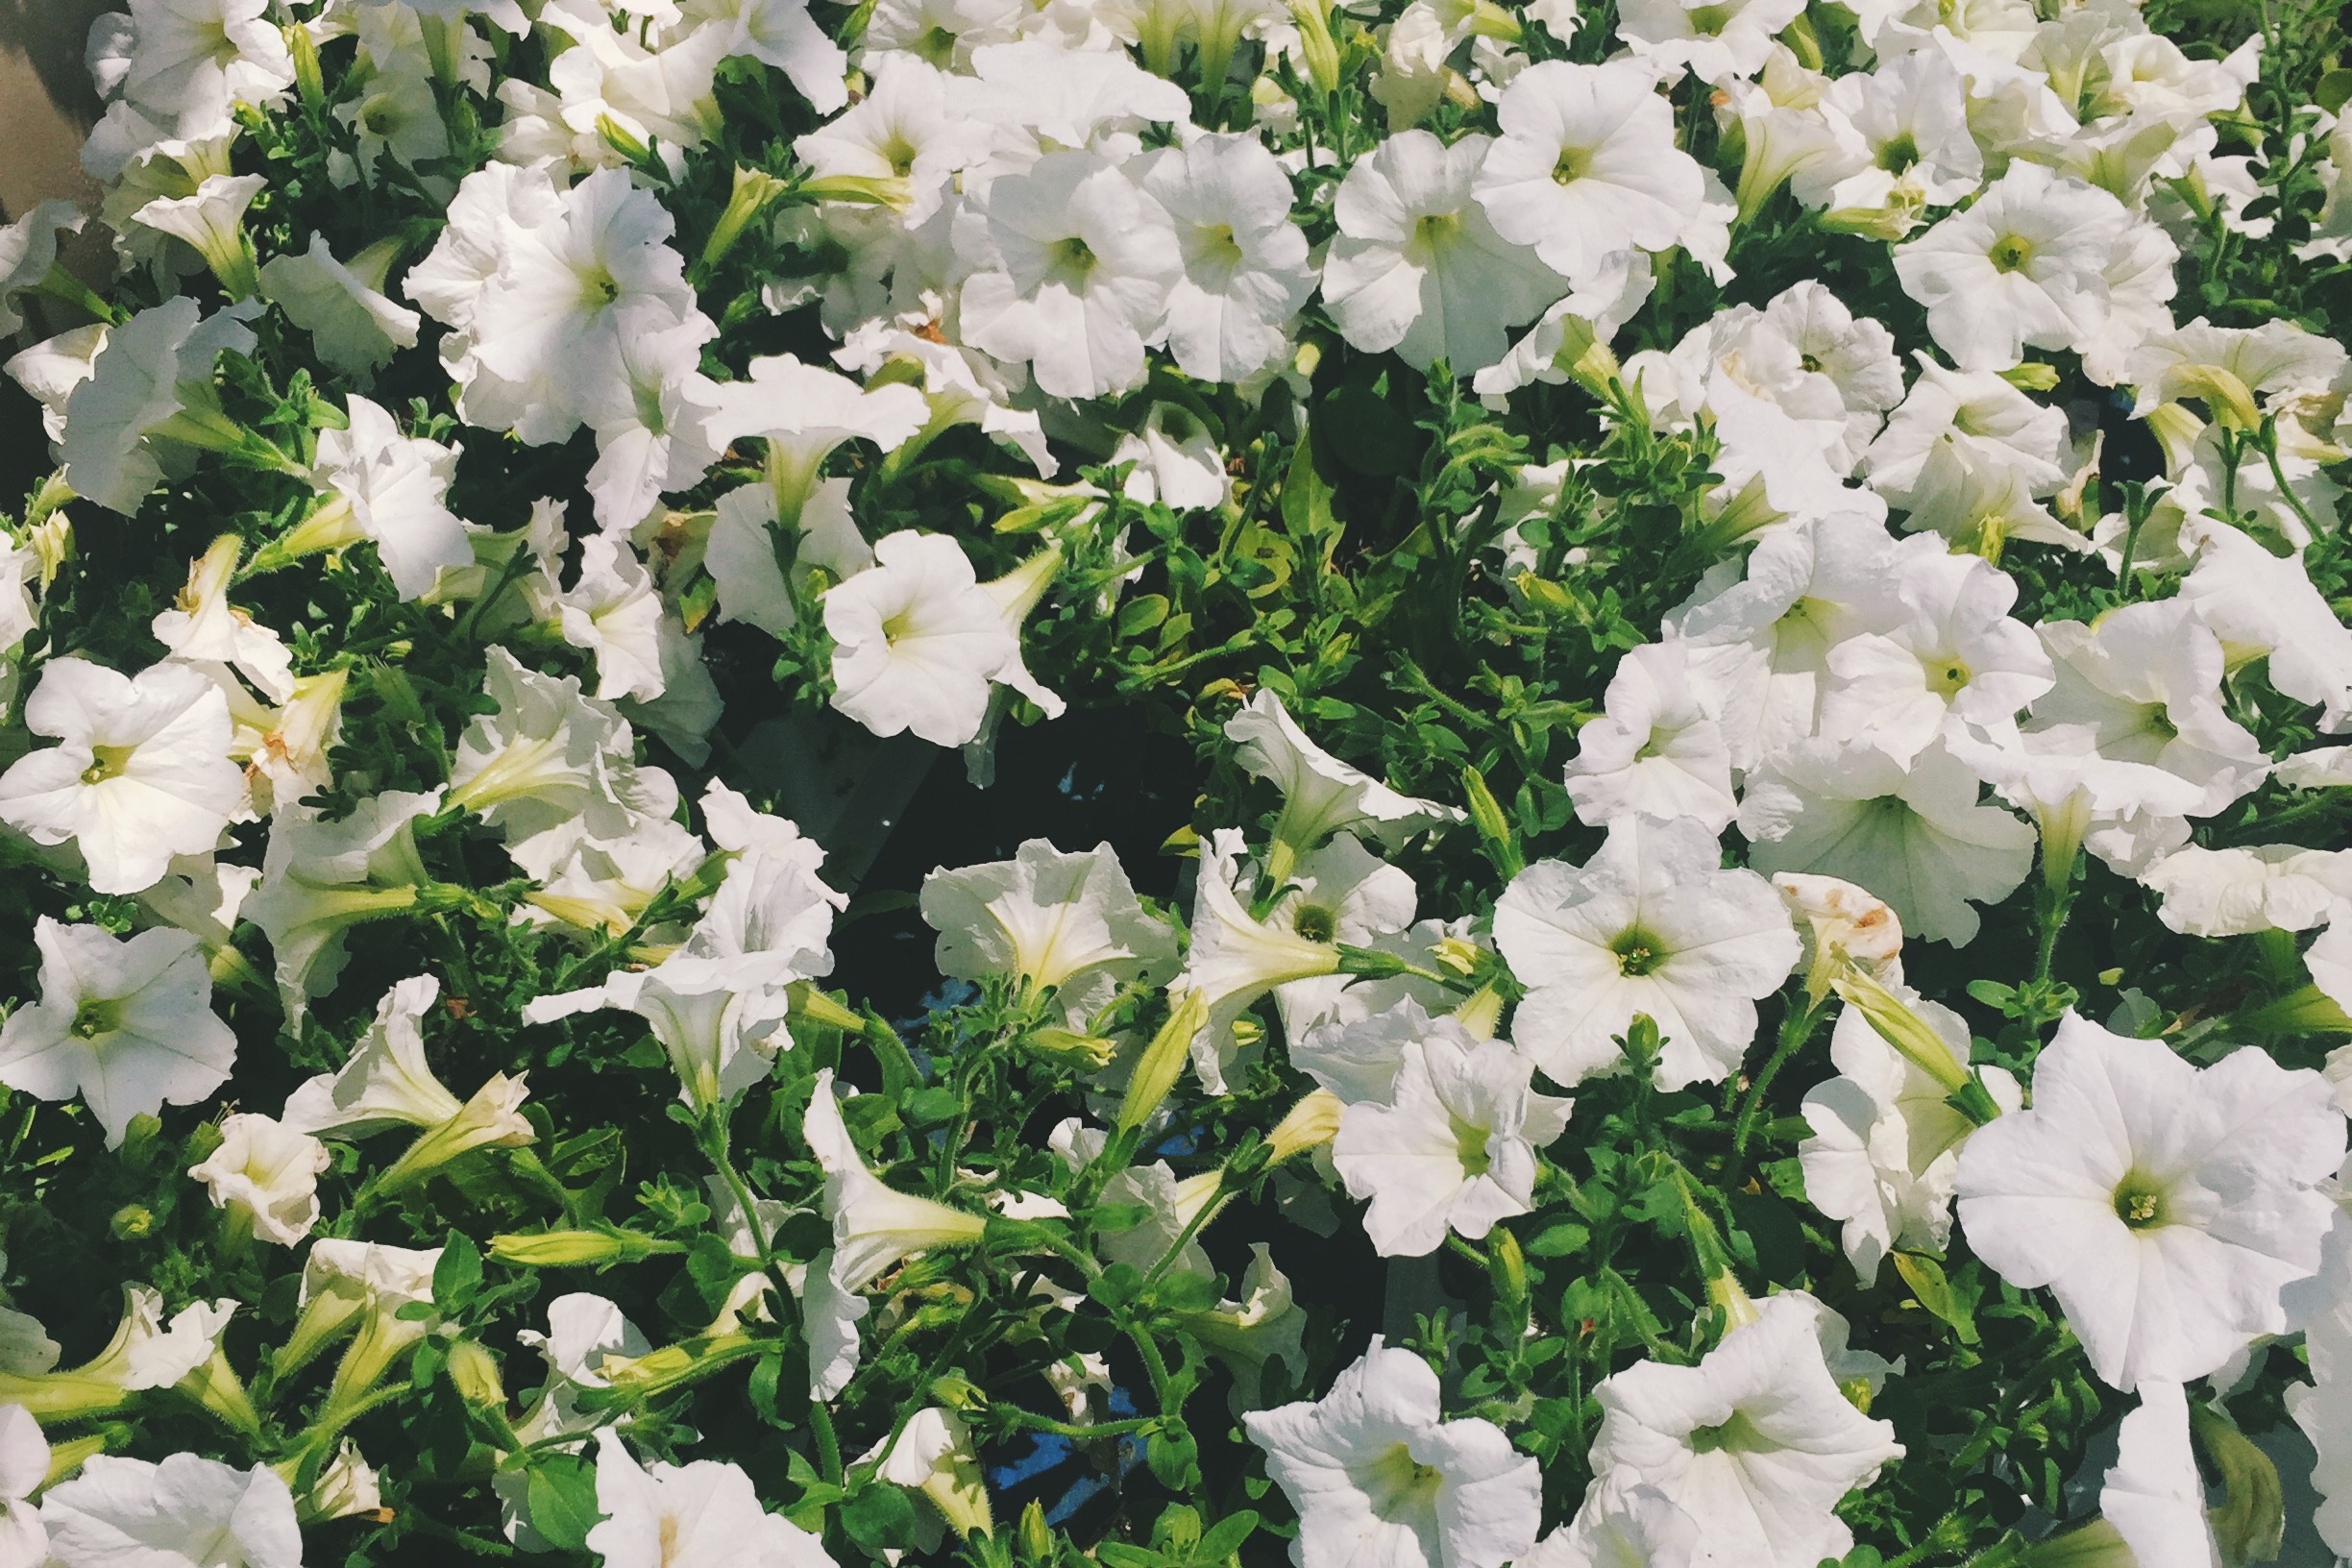
blossom, plant, flower, botany, flora, shrub, flowering plant, land plant, violet family